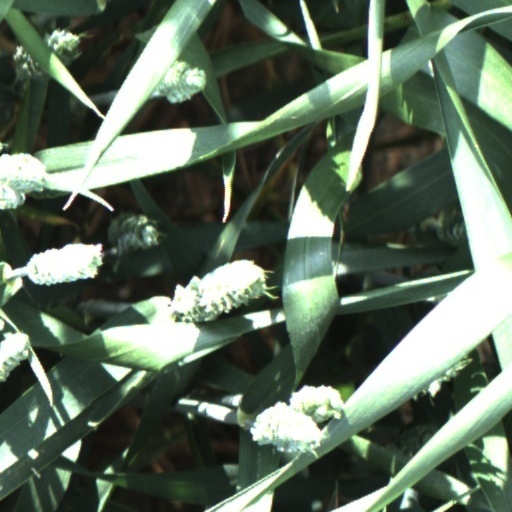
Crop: wheat